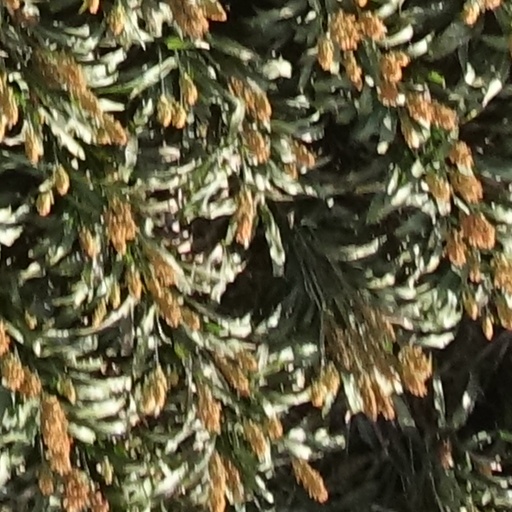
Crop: sorghum